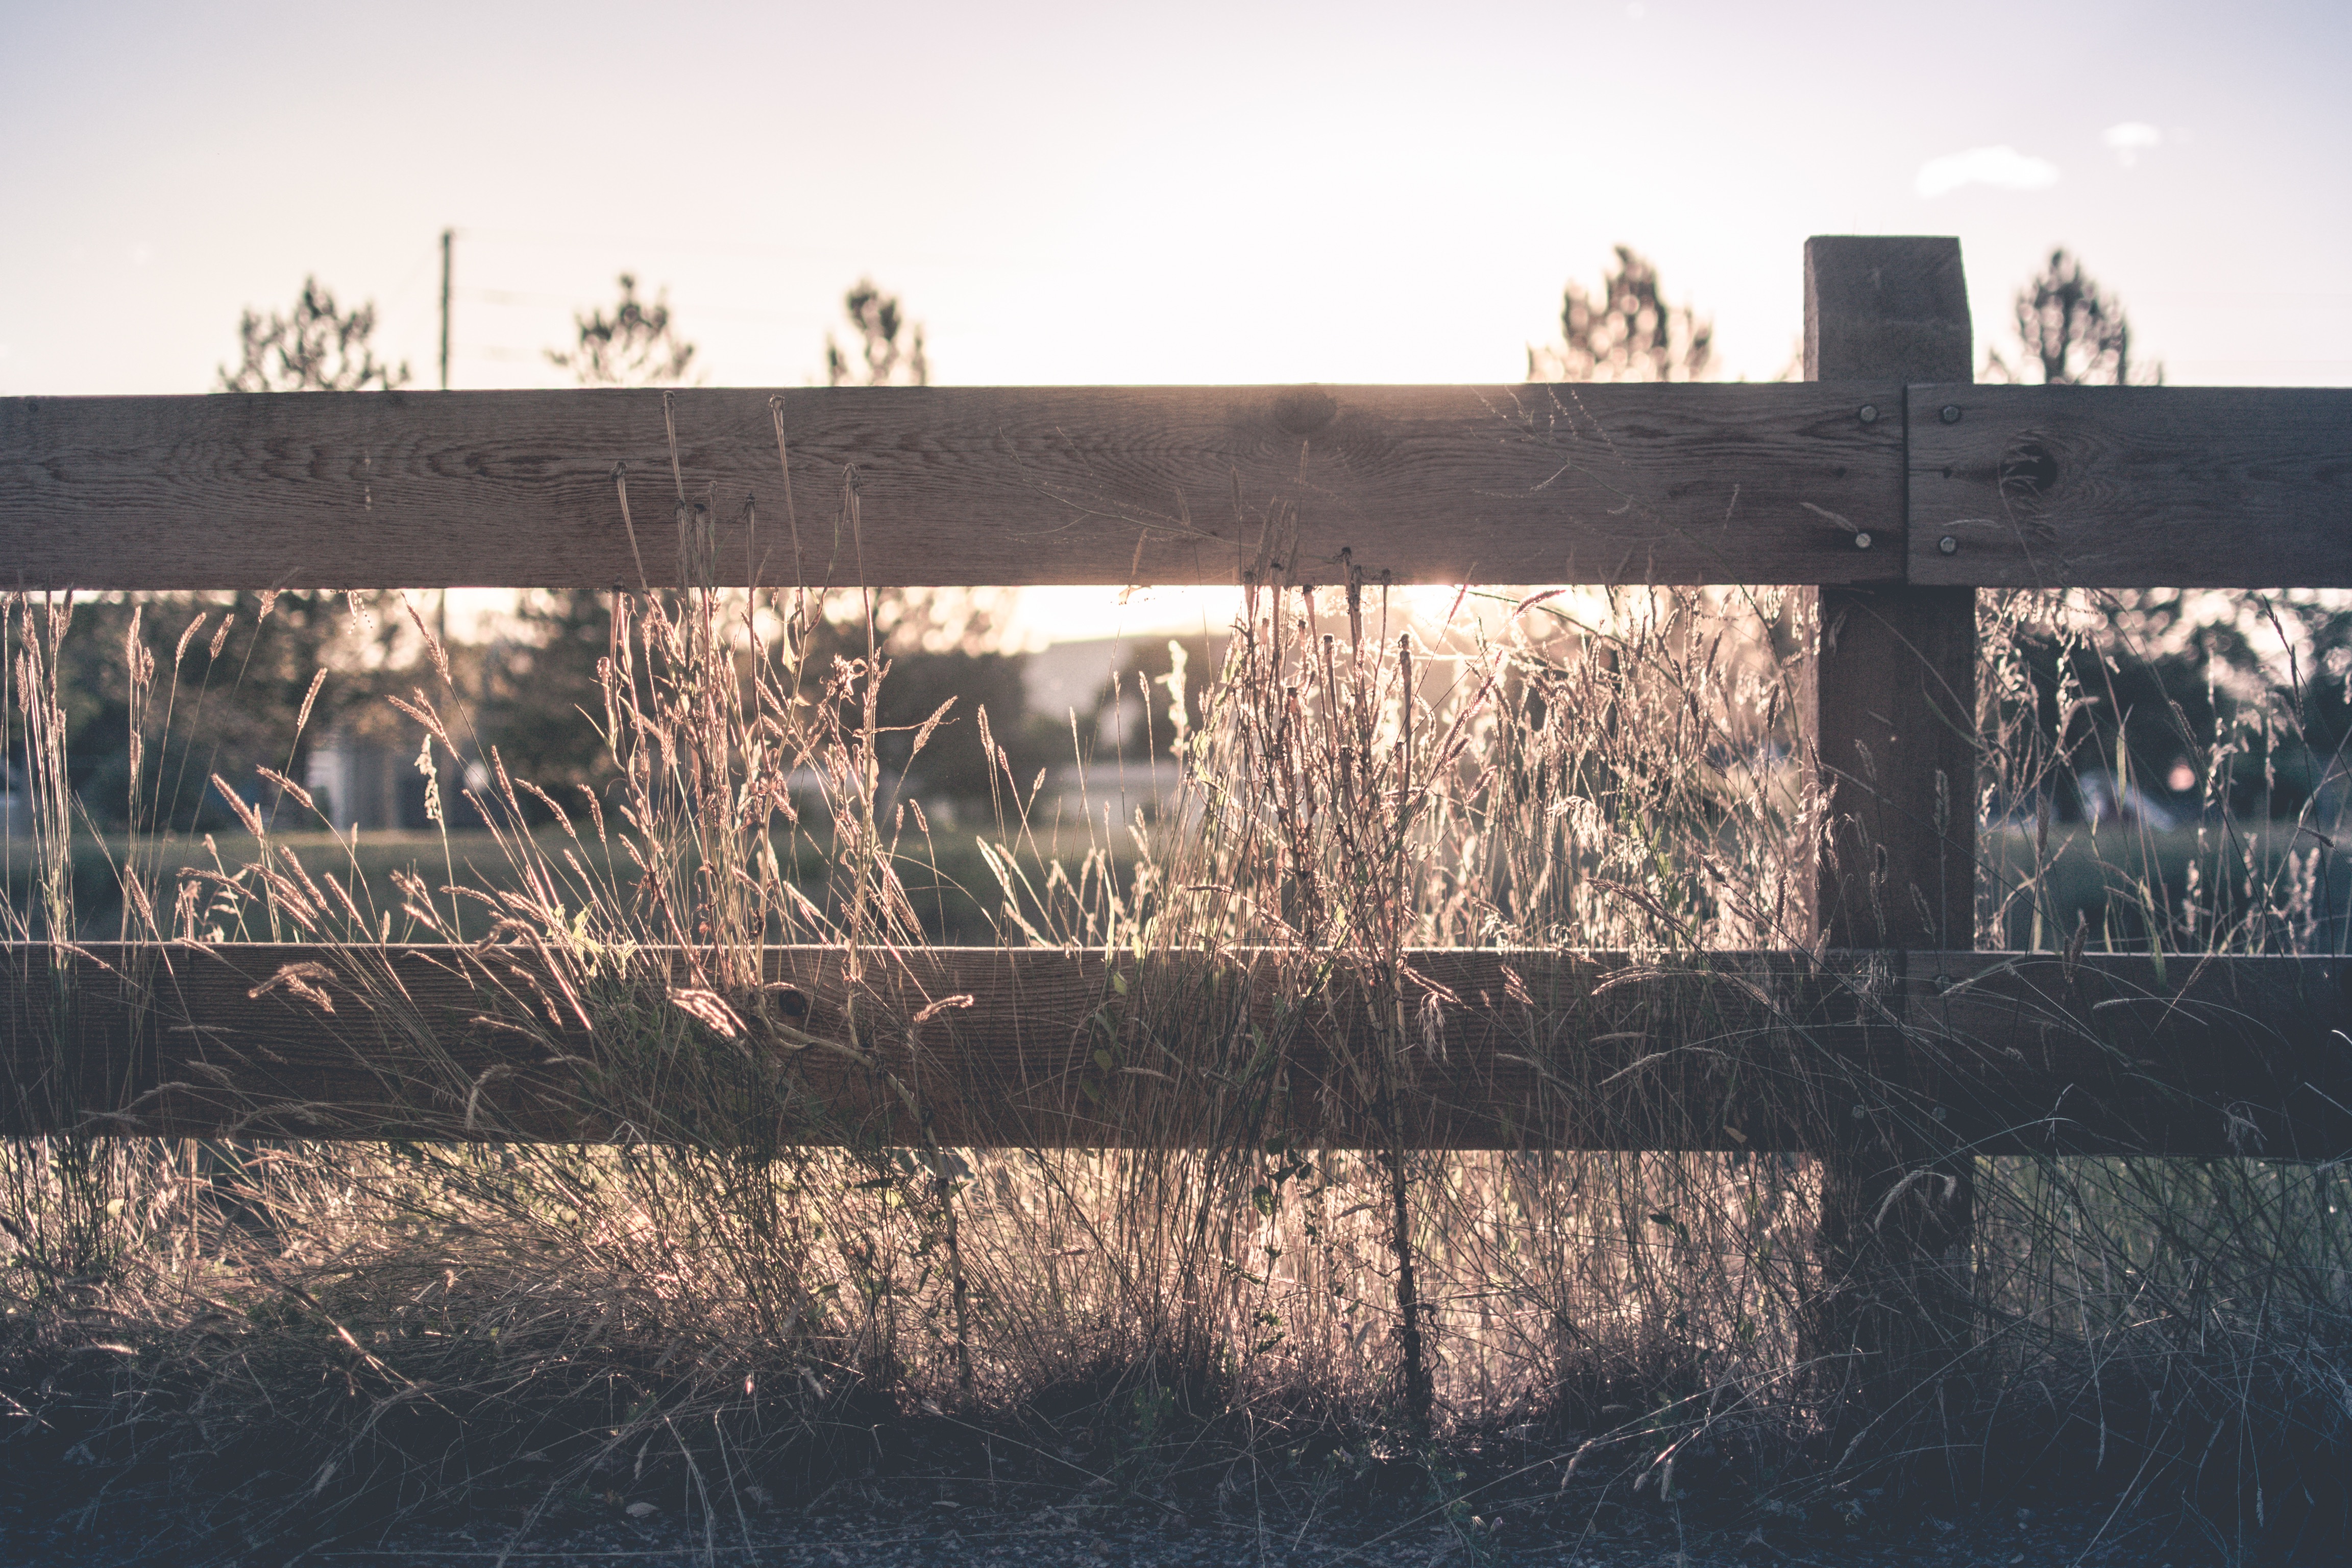
fence, cloud, sun, sunrise, sunset, bridge, morning, transport, evening, reflection